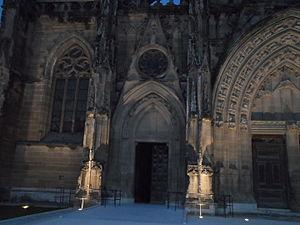
Église Notre-Dame de la Jayère Eglise Saint-Antoine-l'Abbaye by night 38160 PA38000020 VAN DEN HENDE ALAIN CC -BY-SA 4 0 050139 This building is indexed in the Base Mérimée, a database of architectural heritage maintained by the French Ministry of Culture,
L'abbaye de Saint-Antoine a été l'abbaye-mère de l'ordre hospitalier de Saint-Antoine. Elle est située à Saint-Antoine-l'Abbaye, dans le département de l'Isère, en France.